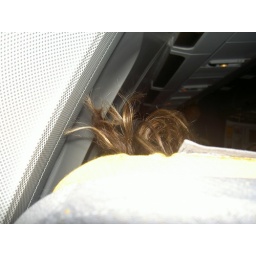
girl's hair in front of me on the plane home